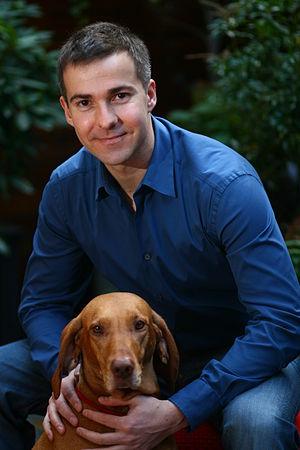
David Ebershoff, né le 17 janvier 1969 à Pasadena en Californie, est un écrivain, éditeur et enseignant américain qui a reçu le prix Lambda Literary pour Danish Girl.